Fireflash

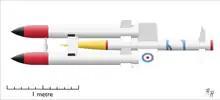
Drawing of a Fireflash missile

The Fireflash was a beam riding missile - it was designed to fly down a radio beam emitted by the launch aircraft, which the pilot would keep aimed at the target.